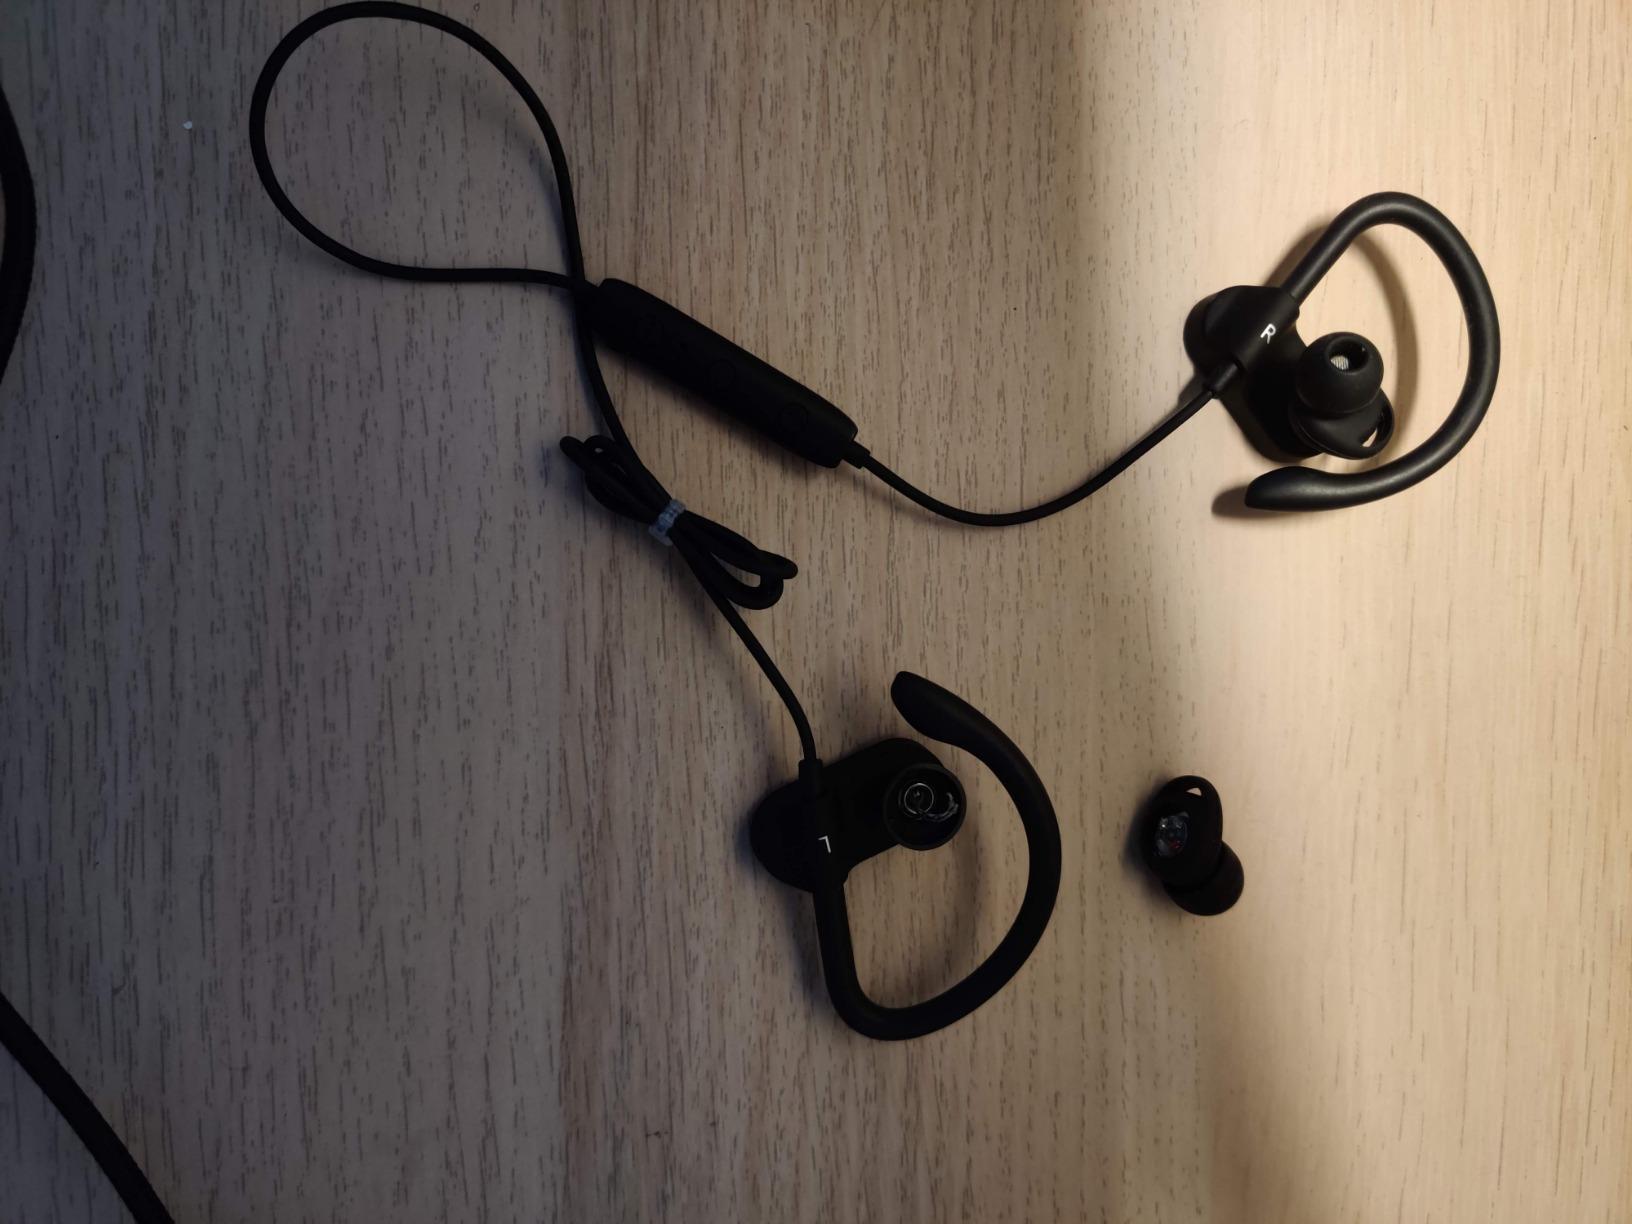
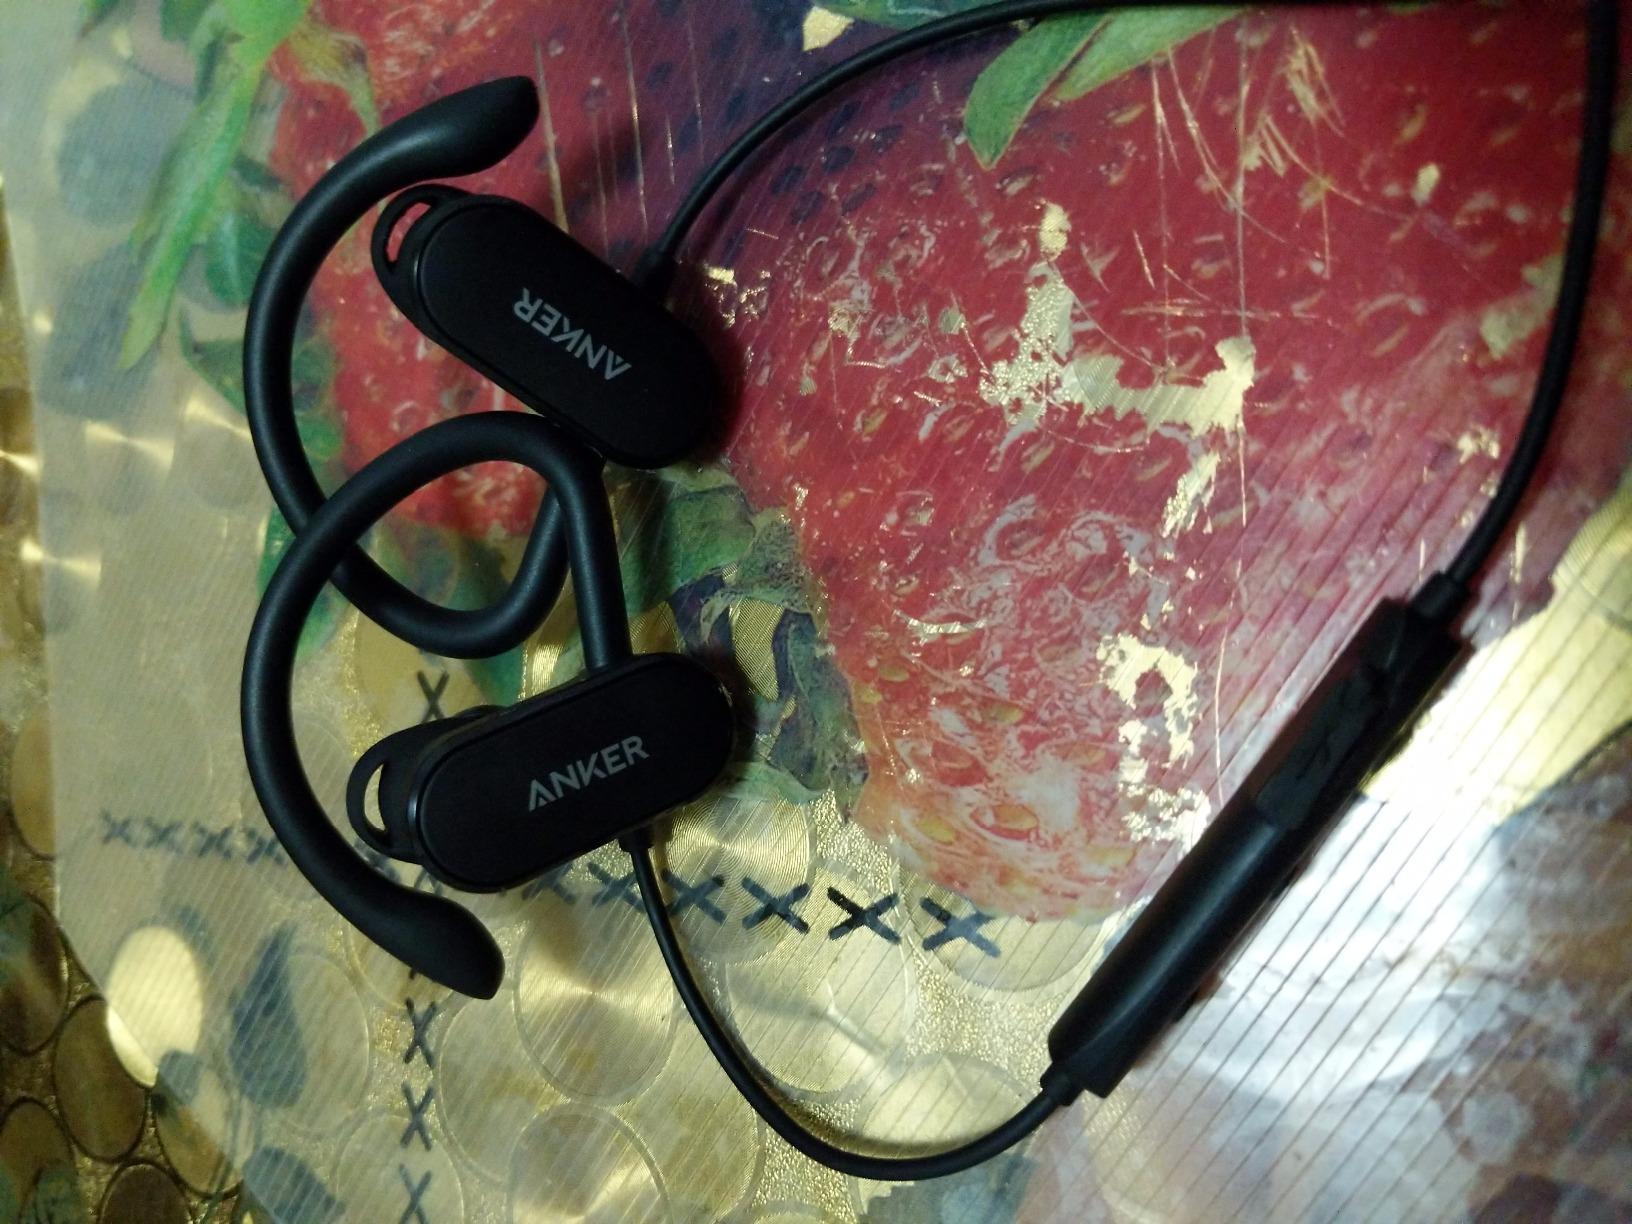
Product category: headphones
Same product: yes